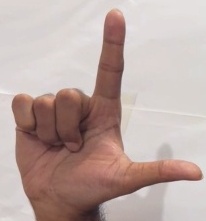
ASL sign: L